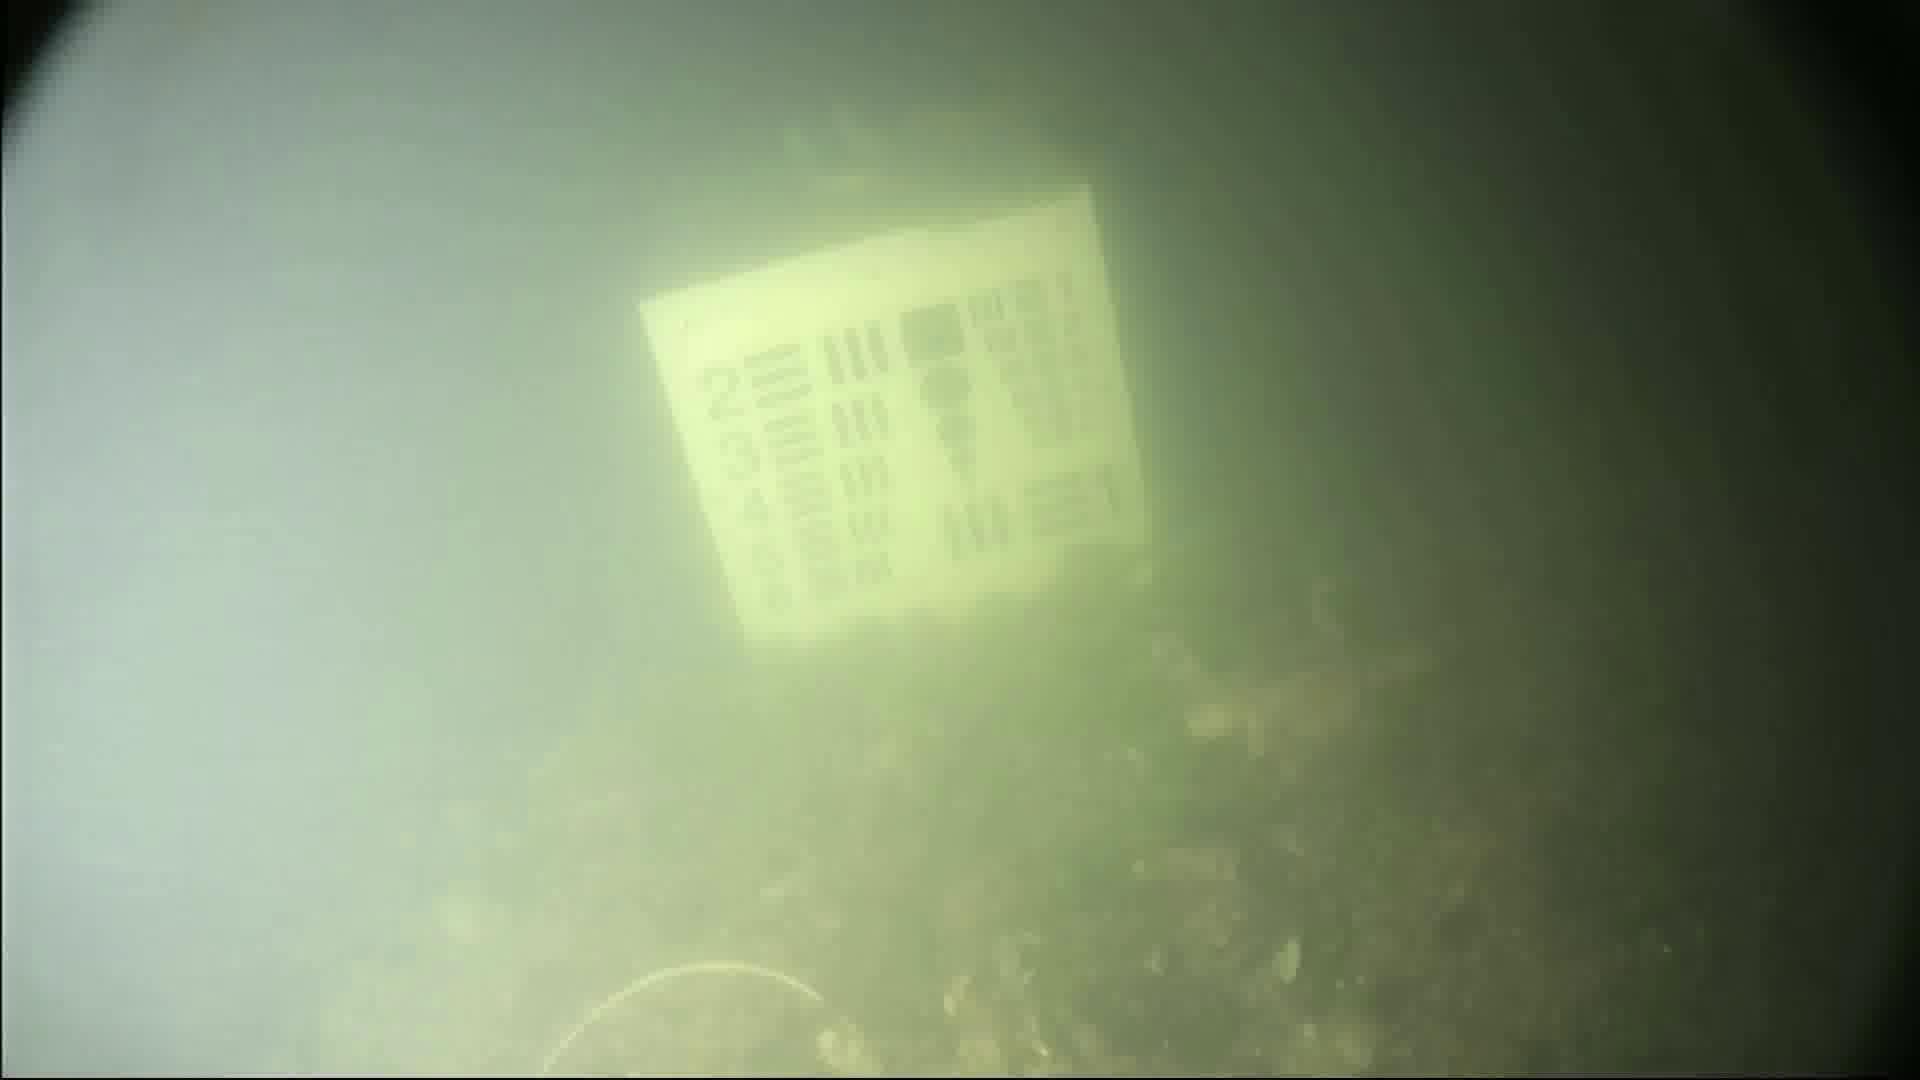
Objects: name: crab